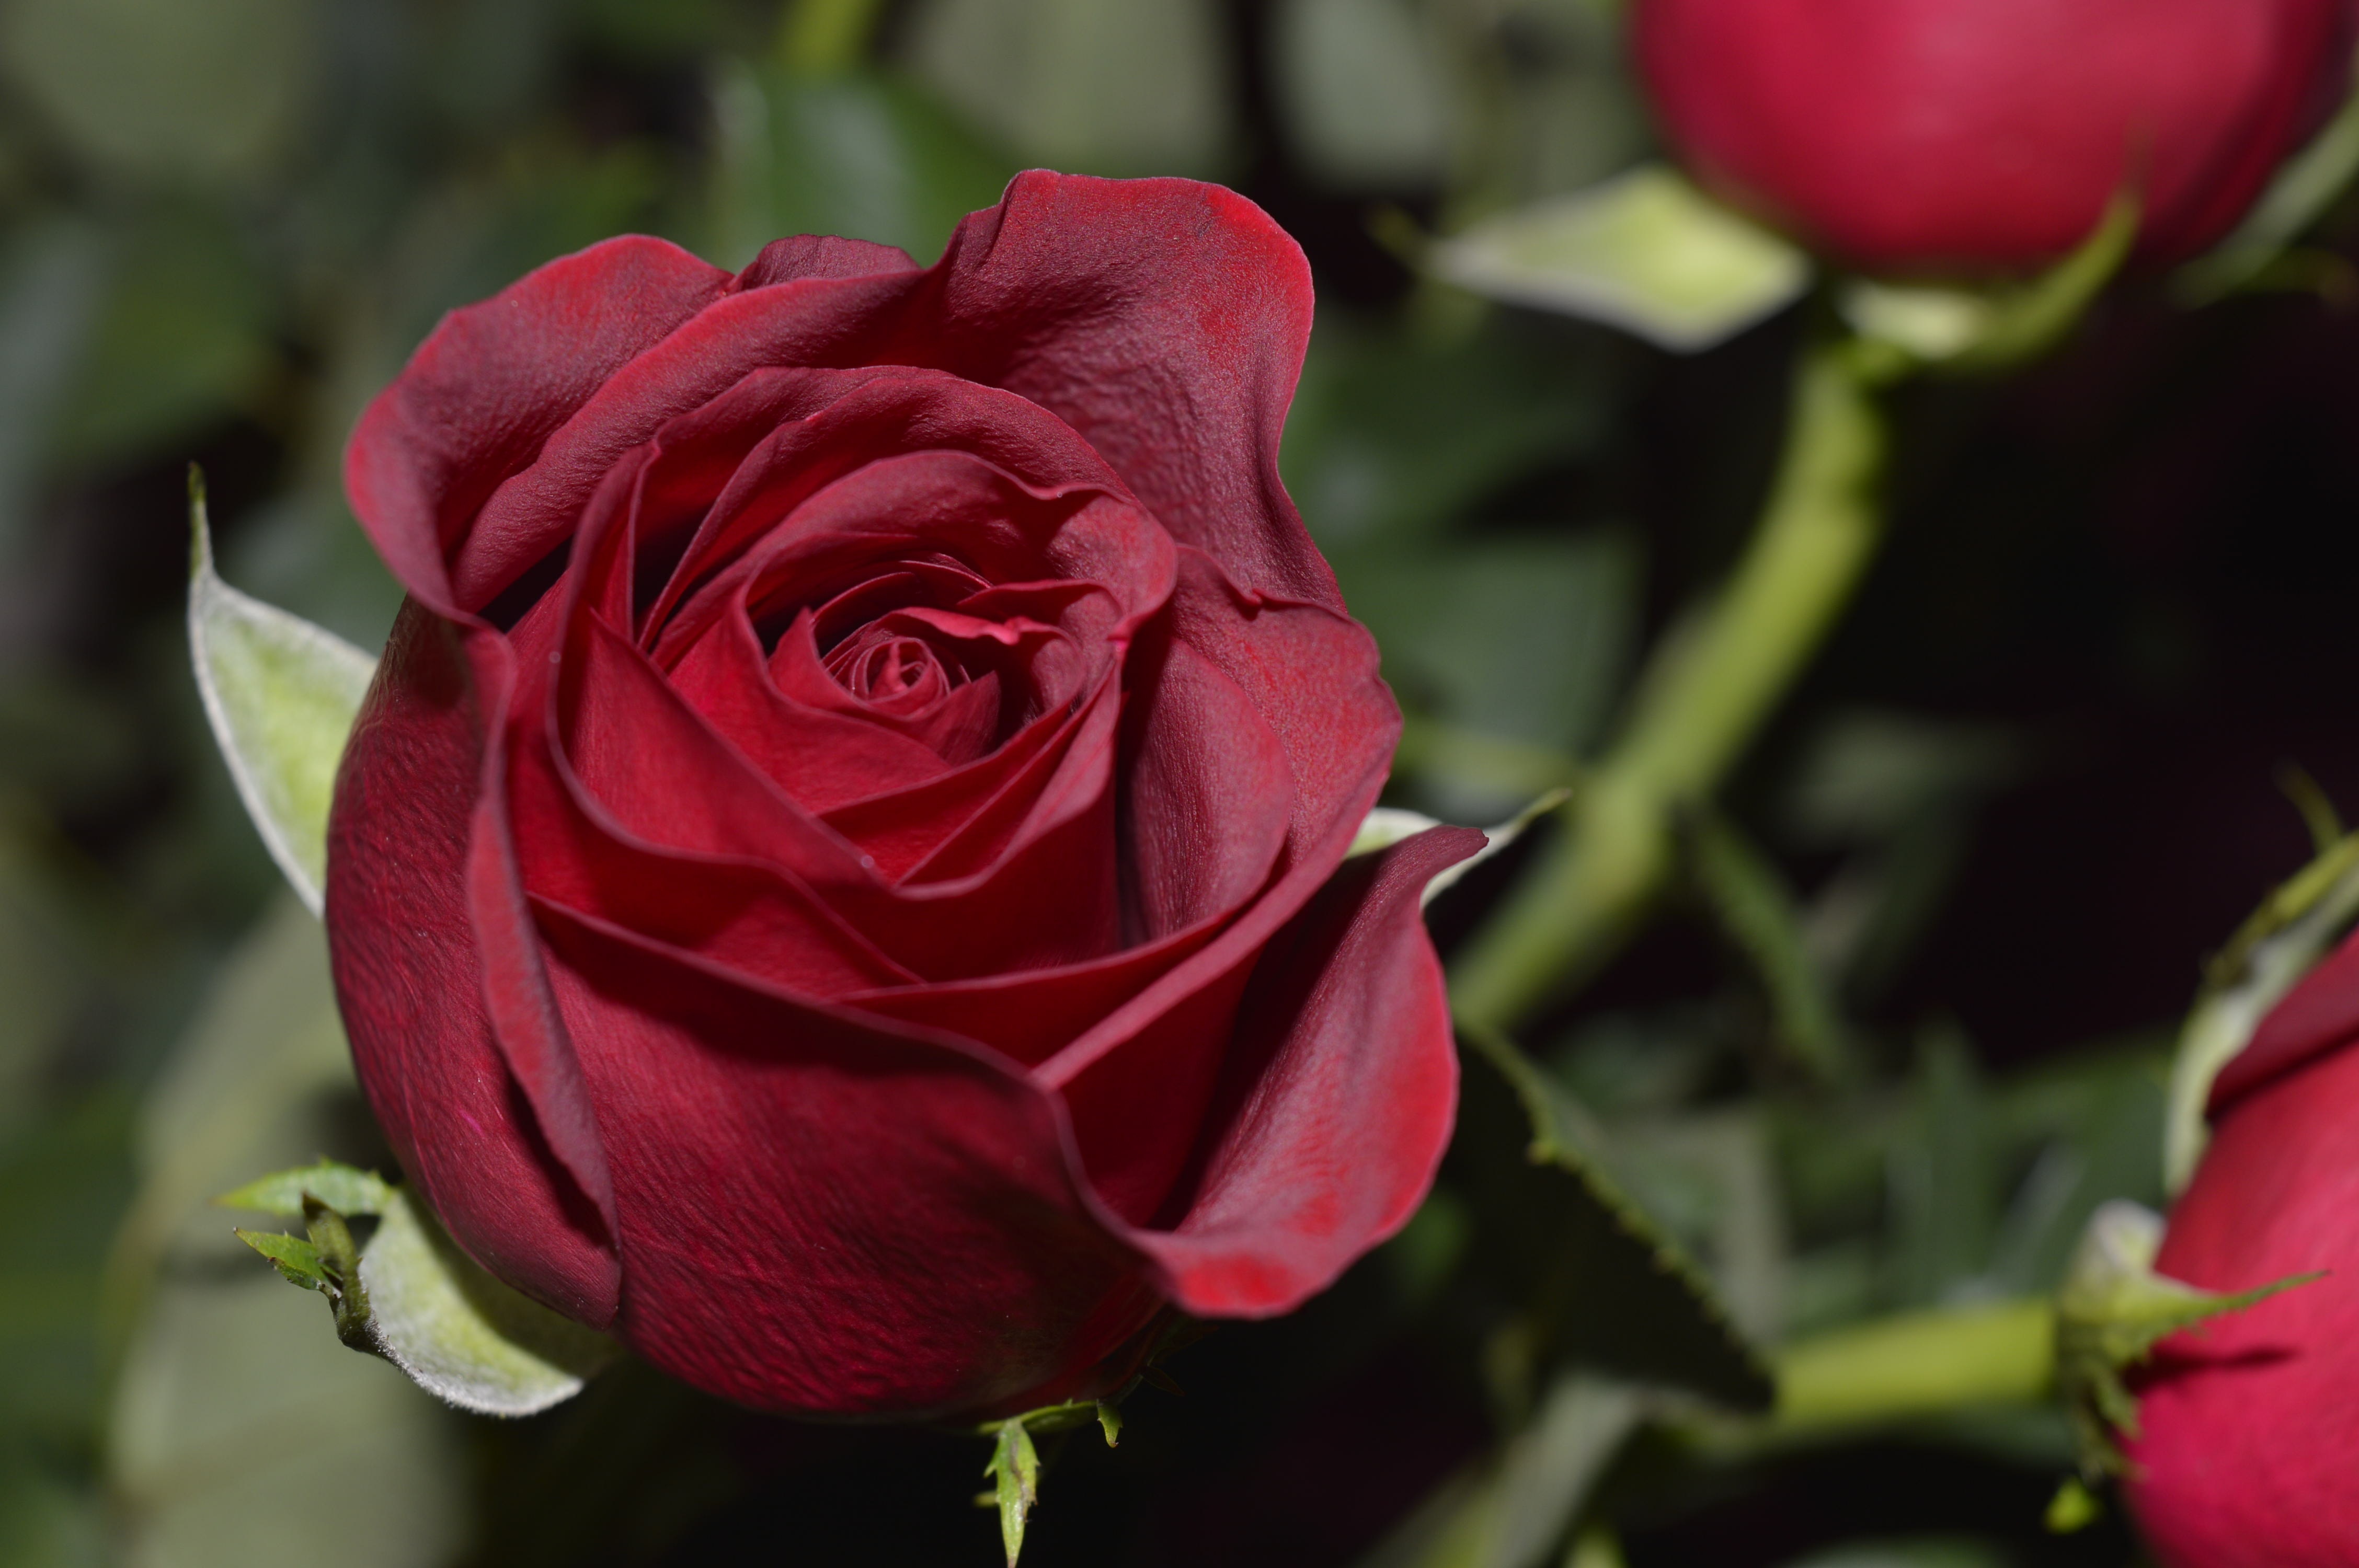
nature, plant, flower, petal, rose, red, color, romantic, pink, manicure, elegant, soft, floribunda, glamour, macro photography, flowering plant, garden roses, rose family, plant stem, land plant, rosa centifolia, rose order